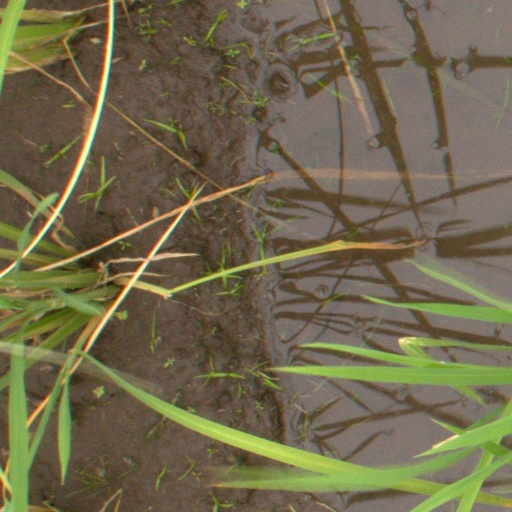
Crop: rice